57th Golden Globe Awards

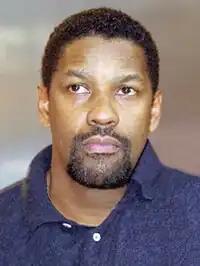
Denzel Washington, Best Actor in a Motion Picture – Drama winner

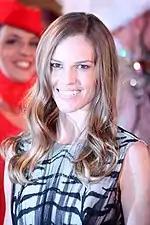
Hilary Swank, Best Actress in a Motion Picture – Drama winner

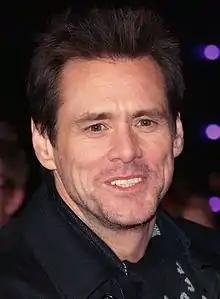
Jim Carrey, Best Actor in a Motion Picture – Musical or Comedy winner

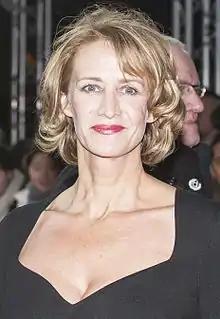
Janet McTeer, Best Actress in a Motion Picture – Musical or Comedy winner

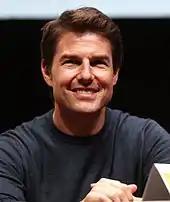
Tom Cruise, Best Supporting Actor winner

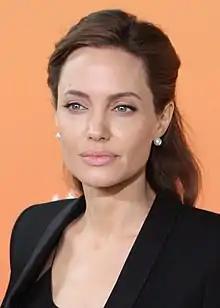
Angelina Jolie, Best Supporting Actress winner

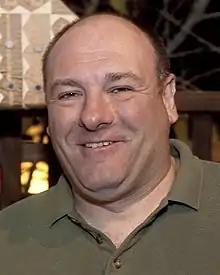
James Gandolfini, Best Actor in a Television Series – Drama winner

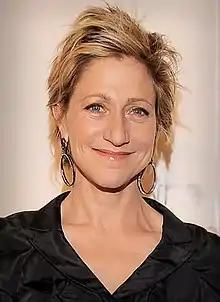
Edie Falco, Best Actress in a Television Series – Drama winner

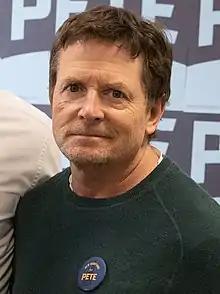
Michael J. Fox, Best Actor in a Television Series – Comedy or Musical winner

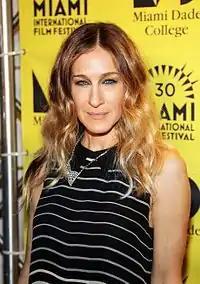
Sarah Jessica Parker, Best Actress in a Television Series – Comedy or Musical winner

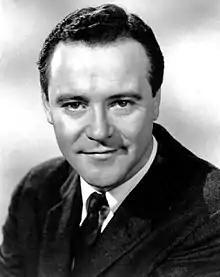
Jack Lemmon Best Actor in a Miniseries or Television Film winner

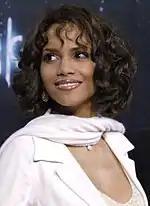
Halle Berry, Best Actress in a Miniseries or Television Film winner

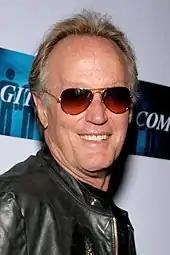
Peter Fonda, Best Supporting Actor in a Series, Miniseries, or Television Film winner

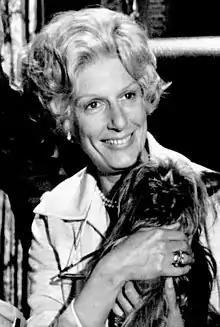
Nancy Marchand, Best Supporting Actress in a Series, Miniseries, or Television Film winner

Liza Huber (daughter of Susan Lucci & Helmut Huber)